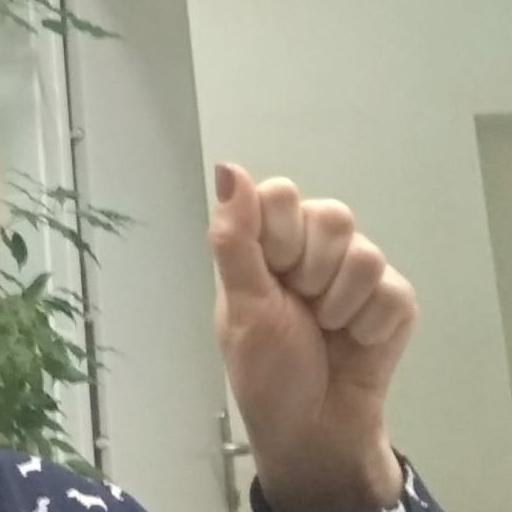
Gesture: fist